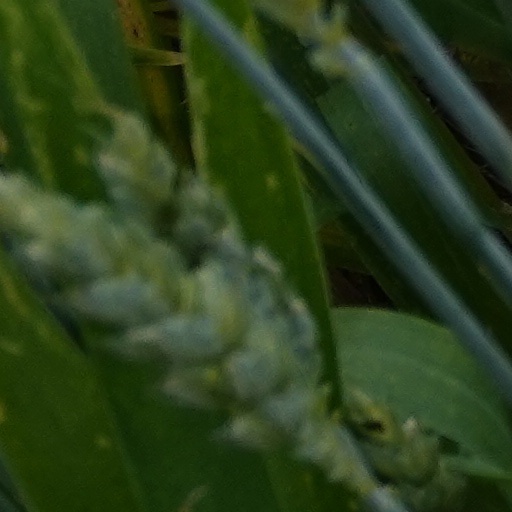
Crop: wheat